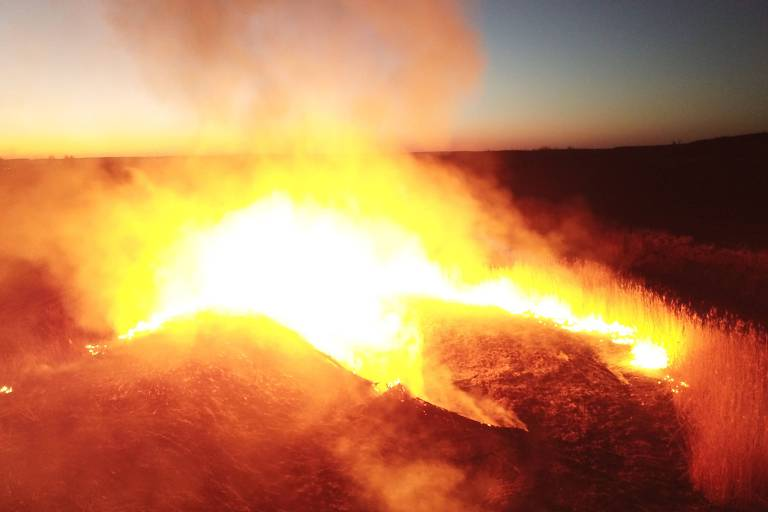
Fire: yes
Smoke: yes